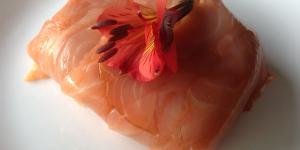
pastel de salmon ahumado